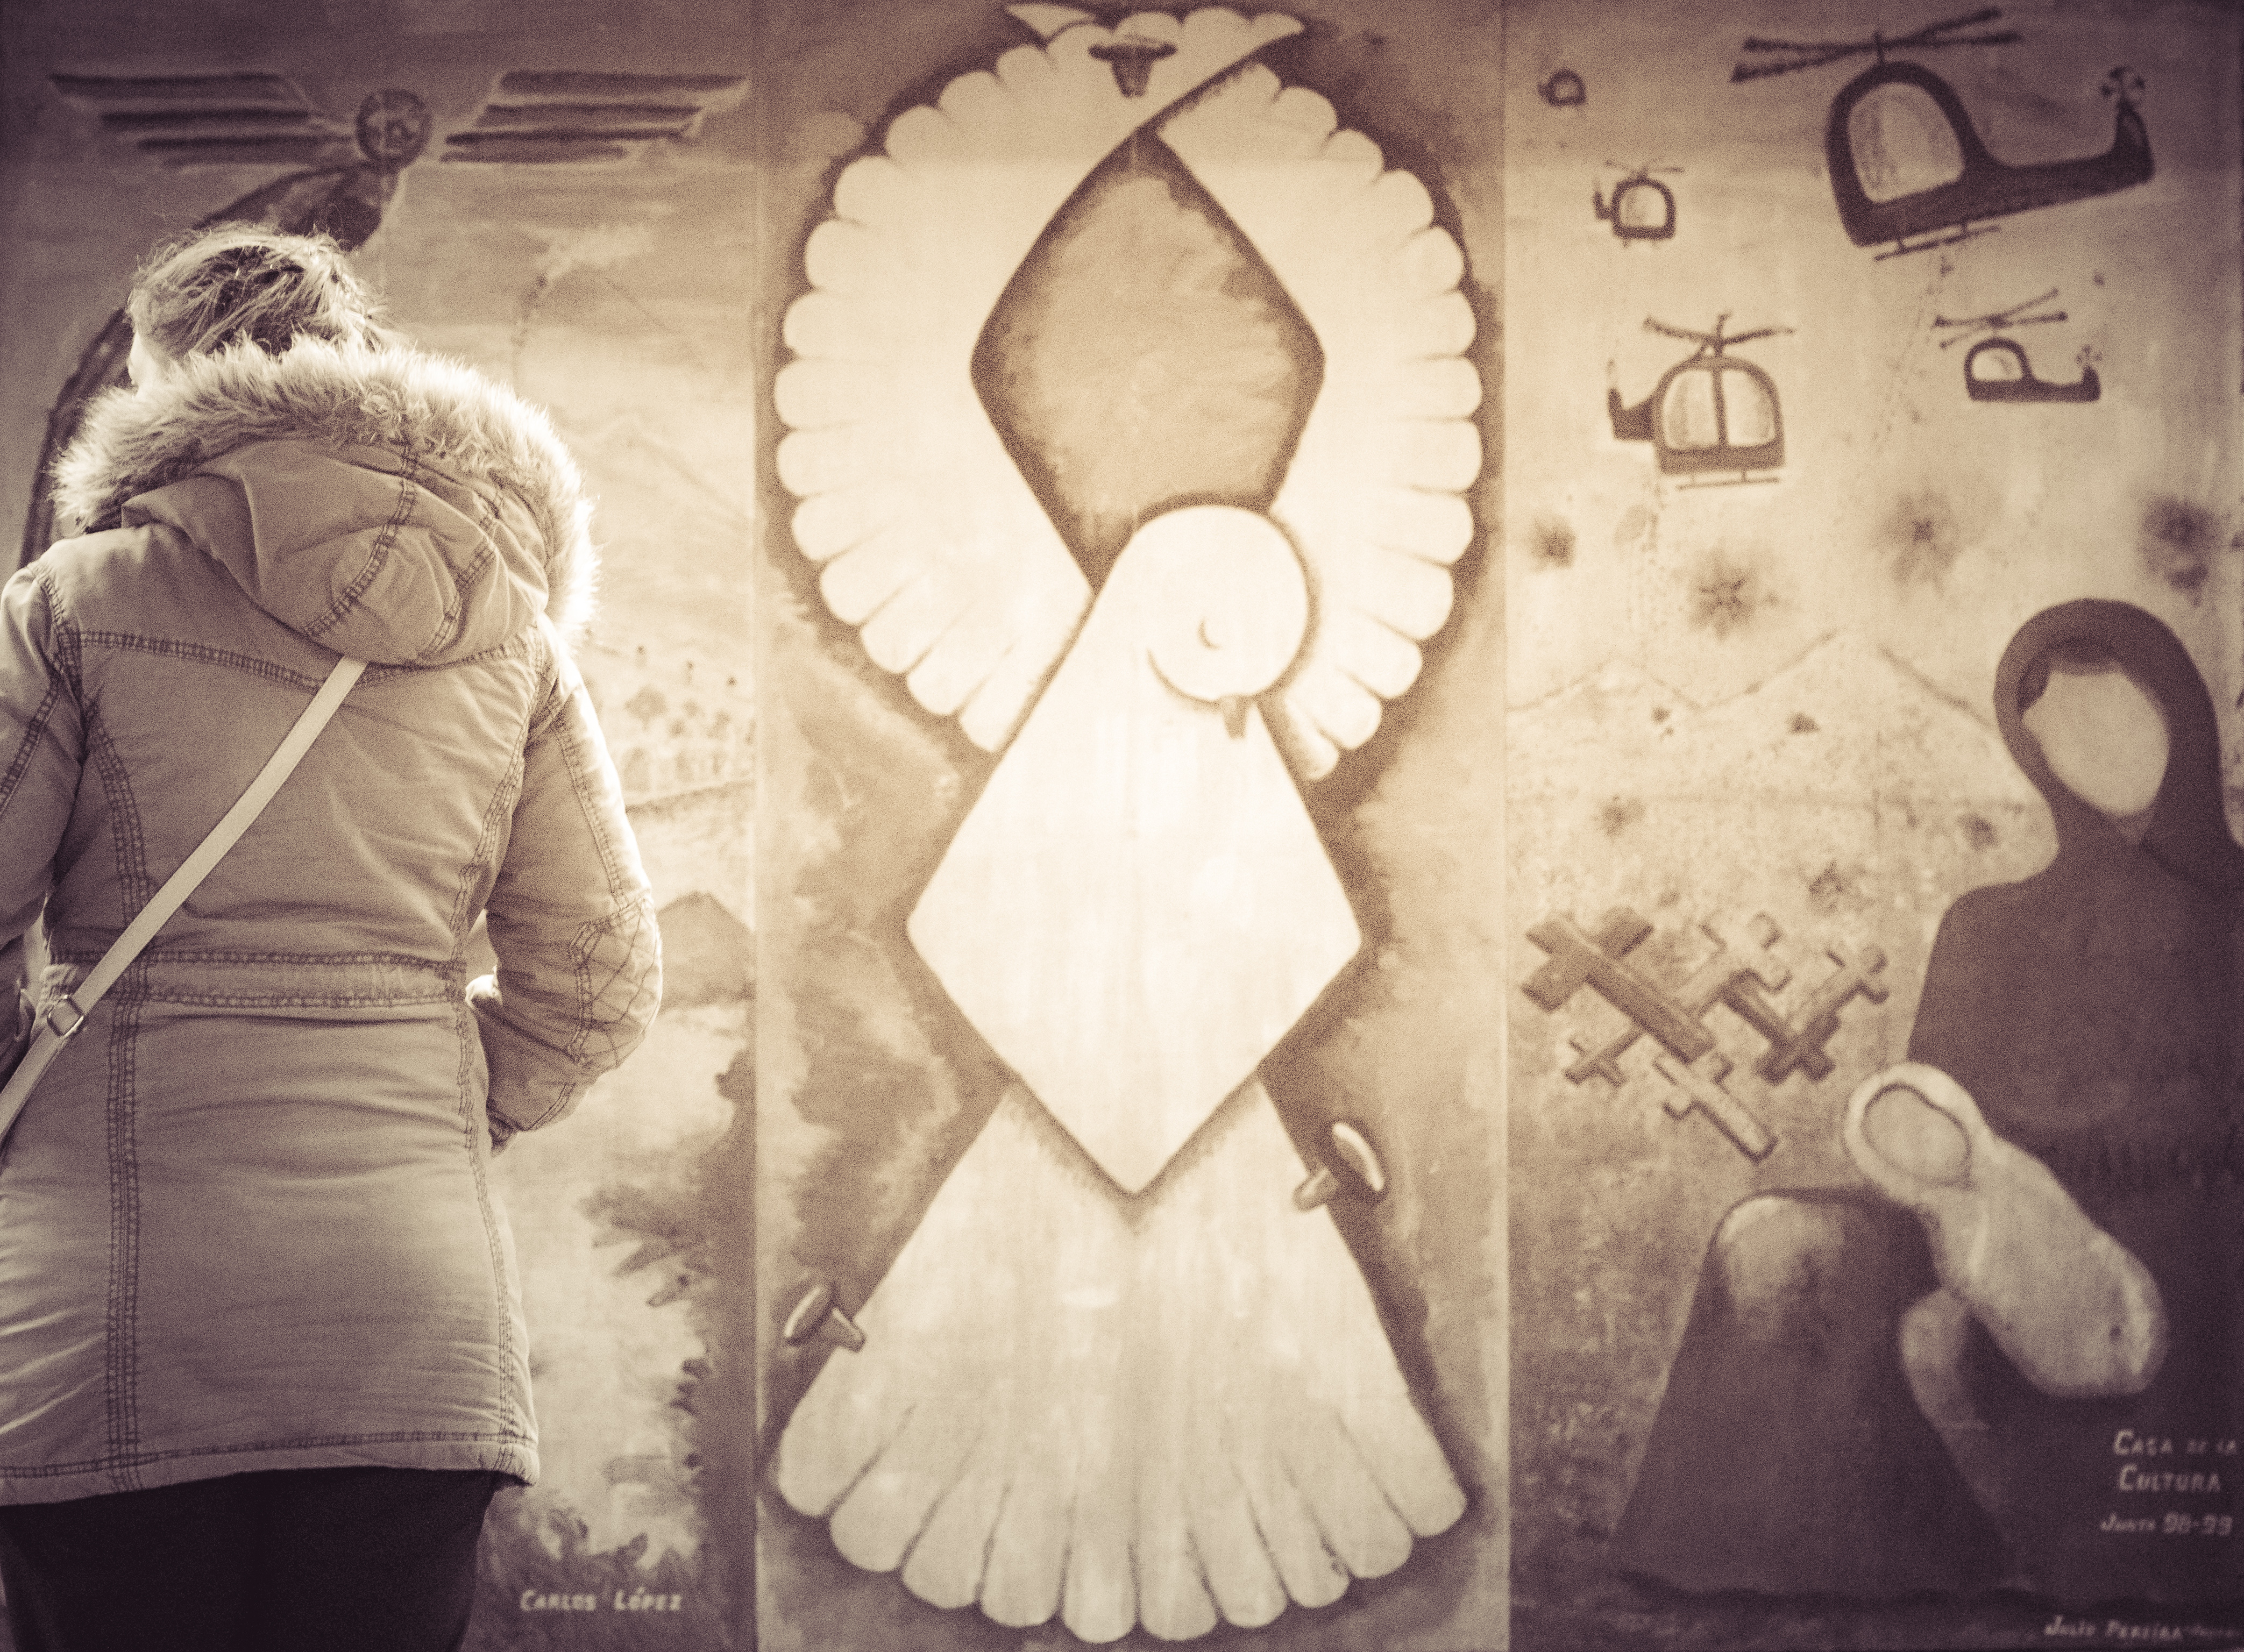
white, street, paris, love, peace, freedom, monochrome, painting, war, art, dress, drawing, dove, photograph, look, germany, islam, bavaria, image, streetscene, shape, away, emotion, franconia, nuremberg, conflict, iraq, sonystreetphotographer, muslim, n rnberg, syria, attacks, bombings, terrorist